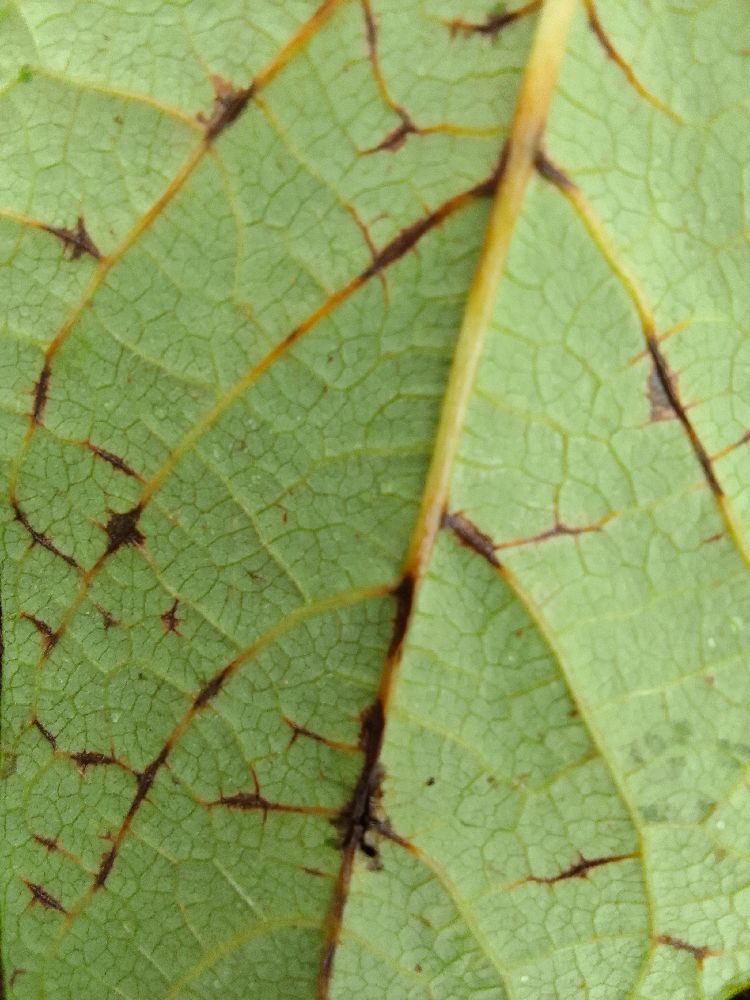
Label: anthracnose